P.E.S. Institute of Medical Sciences and Research

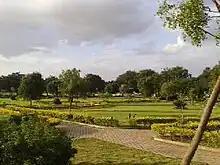
The college garden

The college has a pollution-free large campus comprising staff quarters, a library, separate hostels for men and women and an auditorium. There are sports facilities for volleyball, lawn tennis, table-tennis, shuttle-badminton, cricket and other sports, and a gymnasium. Cricket is a popular sport.